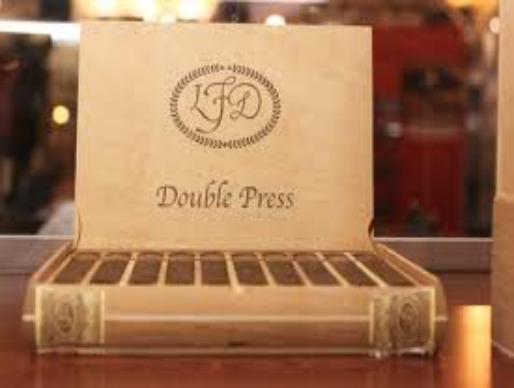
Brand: La Flor Dominicana
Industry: Necessities